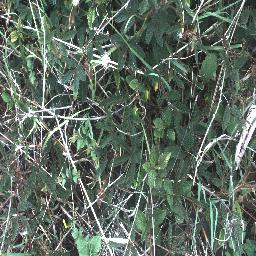
Label: negative